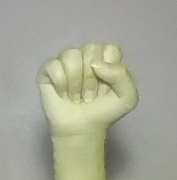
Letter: saad